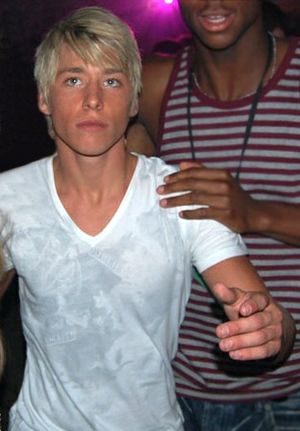
Mitch Hewer
Hewer i 2007.
Mitchell Scott Hewer er en engelsk skuespiller, bedst kendt for sin rolle som Max "Maxxie" Oliver i tv-serien Skins.